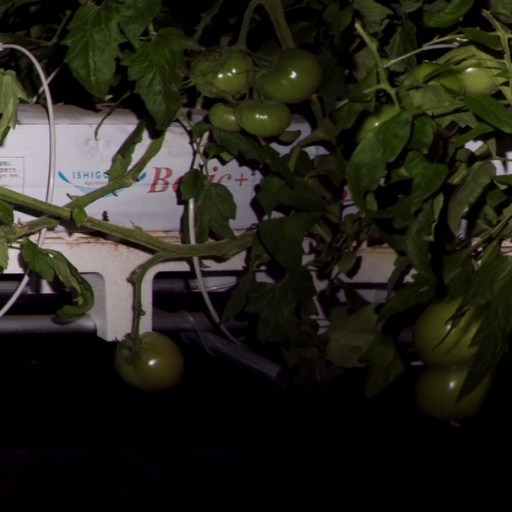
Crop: tomato